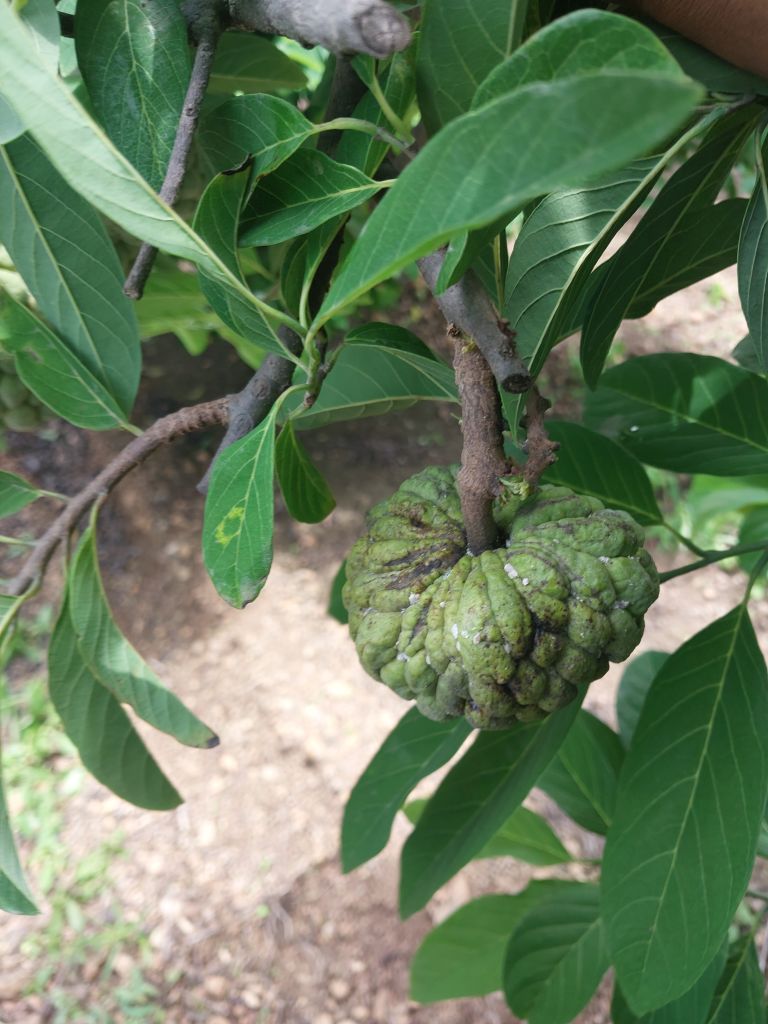
Disease label: Leaf spot on fruit